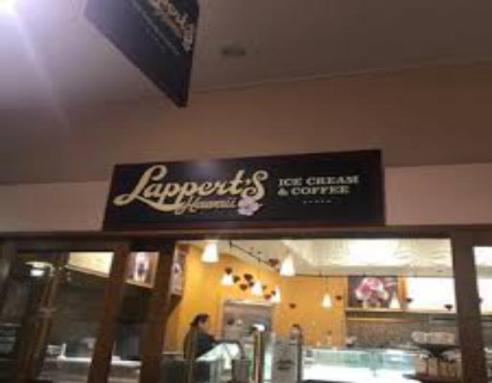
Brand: lappert's
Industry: Food